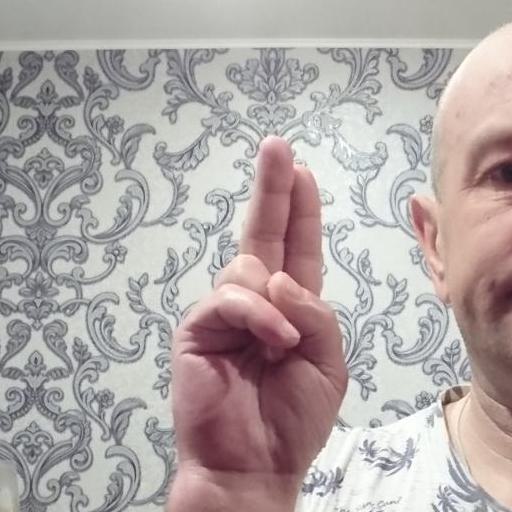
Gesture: two_up